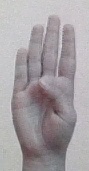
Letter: kaaf